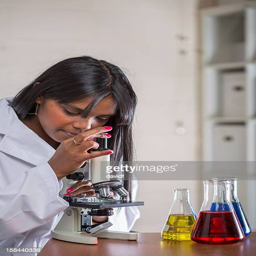
aboriginal scientist in the laboratory